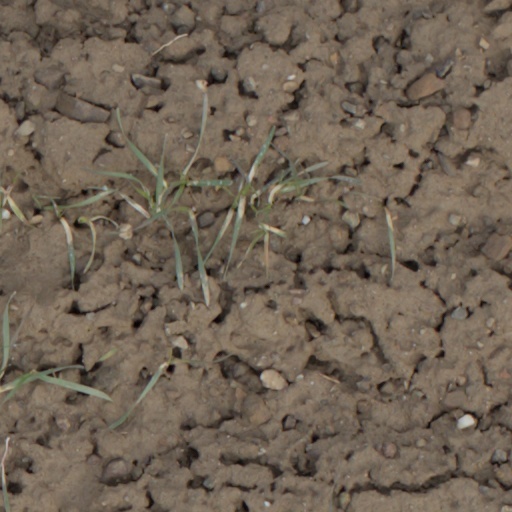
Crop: wheat